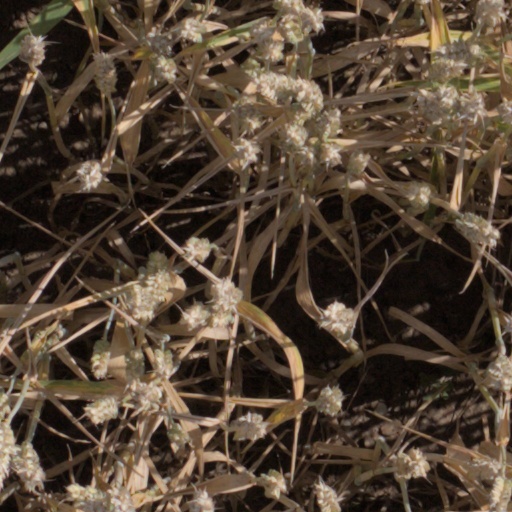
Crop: wheat